Artsakhbank

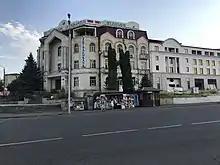
A former branch located in Stepanakert, Artsakh

The bank has 373 employees, as of 31 August 2023. As of the same period, the bank's total equity came to AMD 8 960,358mln (USD 24.7mln), total assets - AMD 52 618,110 mln(USD 145.2mln) and liabilities - AMD 43 657,752 mln (USD 120.5mln).